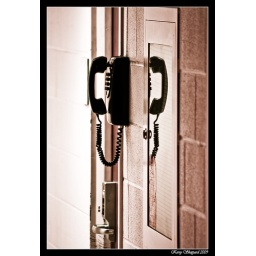
just walking around and caught sight of the reflection of the old phone on the wall.